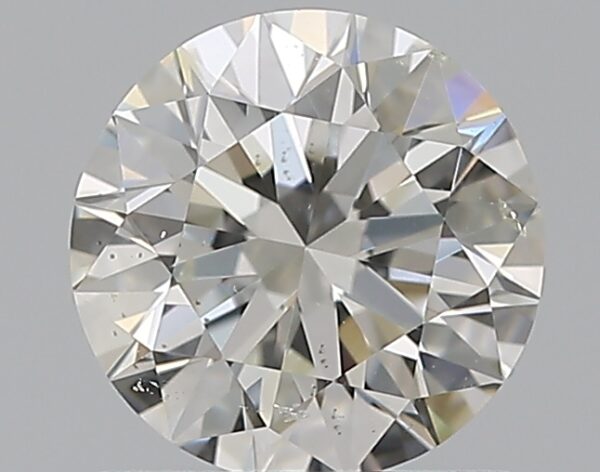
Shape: round
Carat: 0.87
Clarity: SI1
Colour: I
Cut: EX
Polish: EX
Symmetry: EX
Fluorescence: M
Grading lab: GIA
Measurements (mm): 6.09 x 6.13 x 3.8